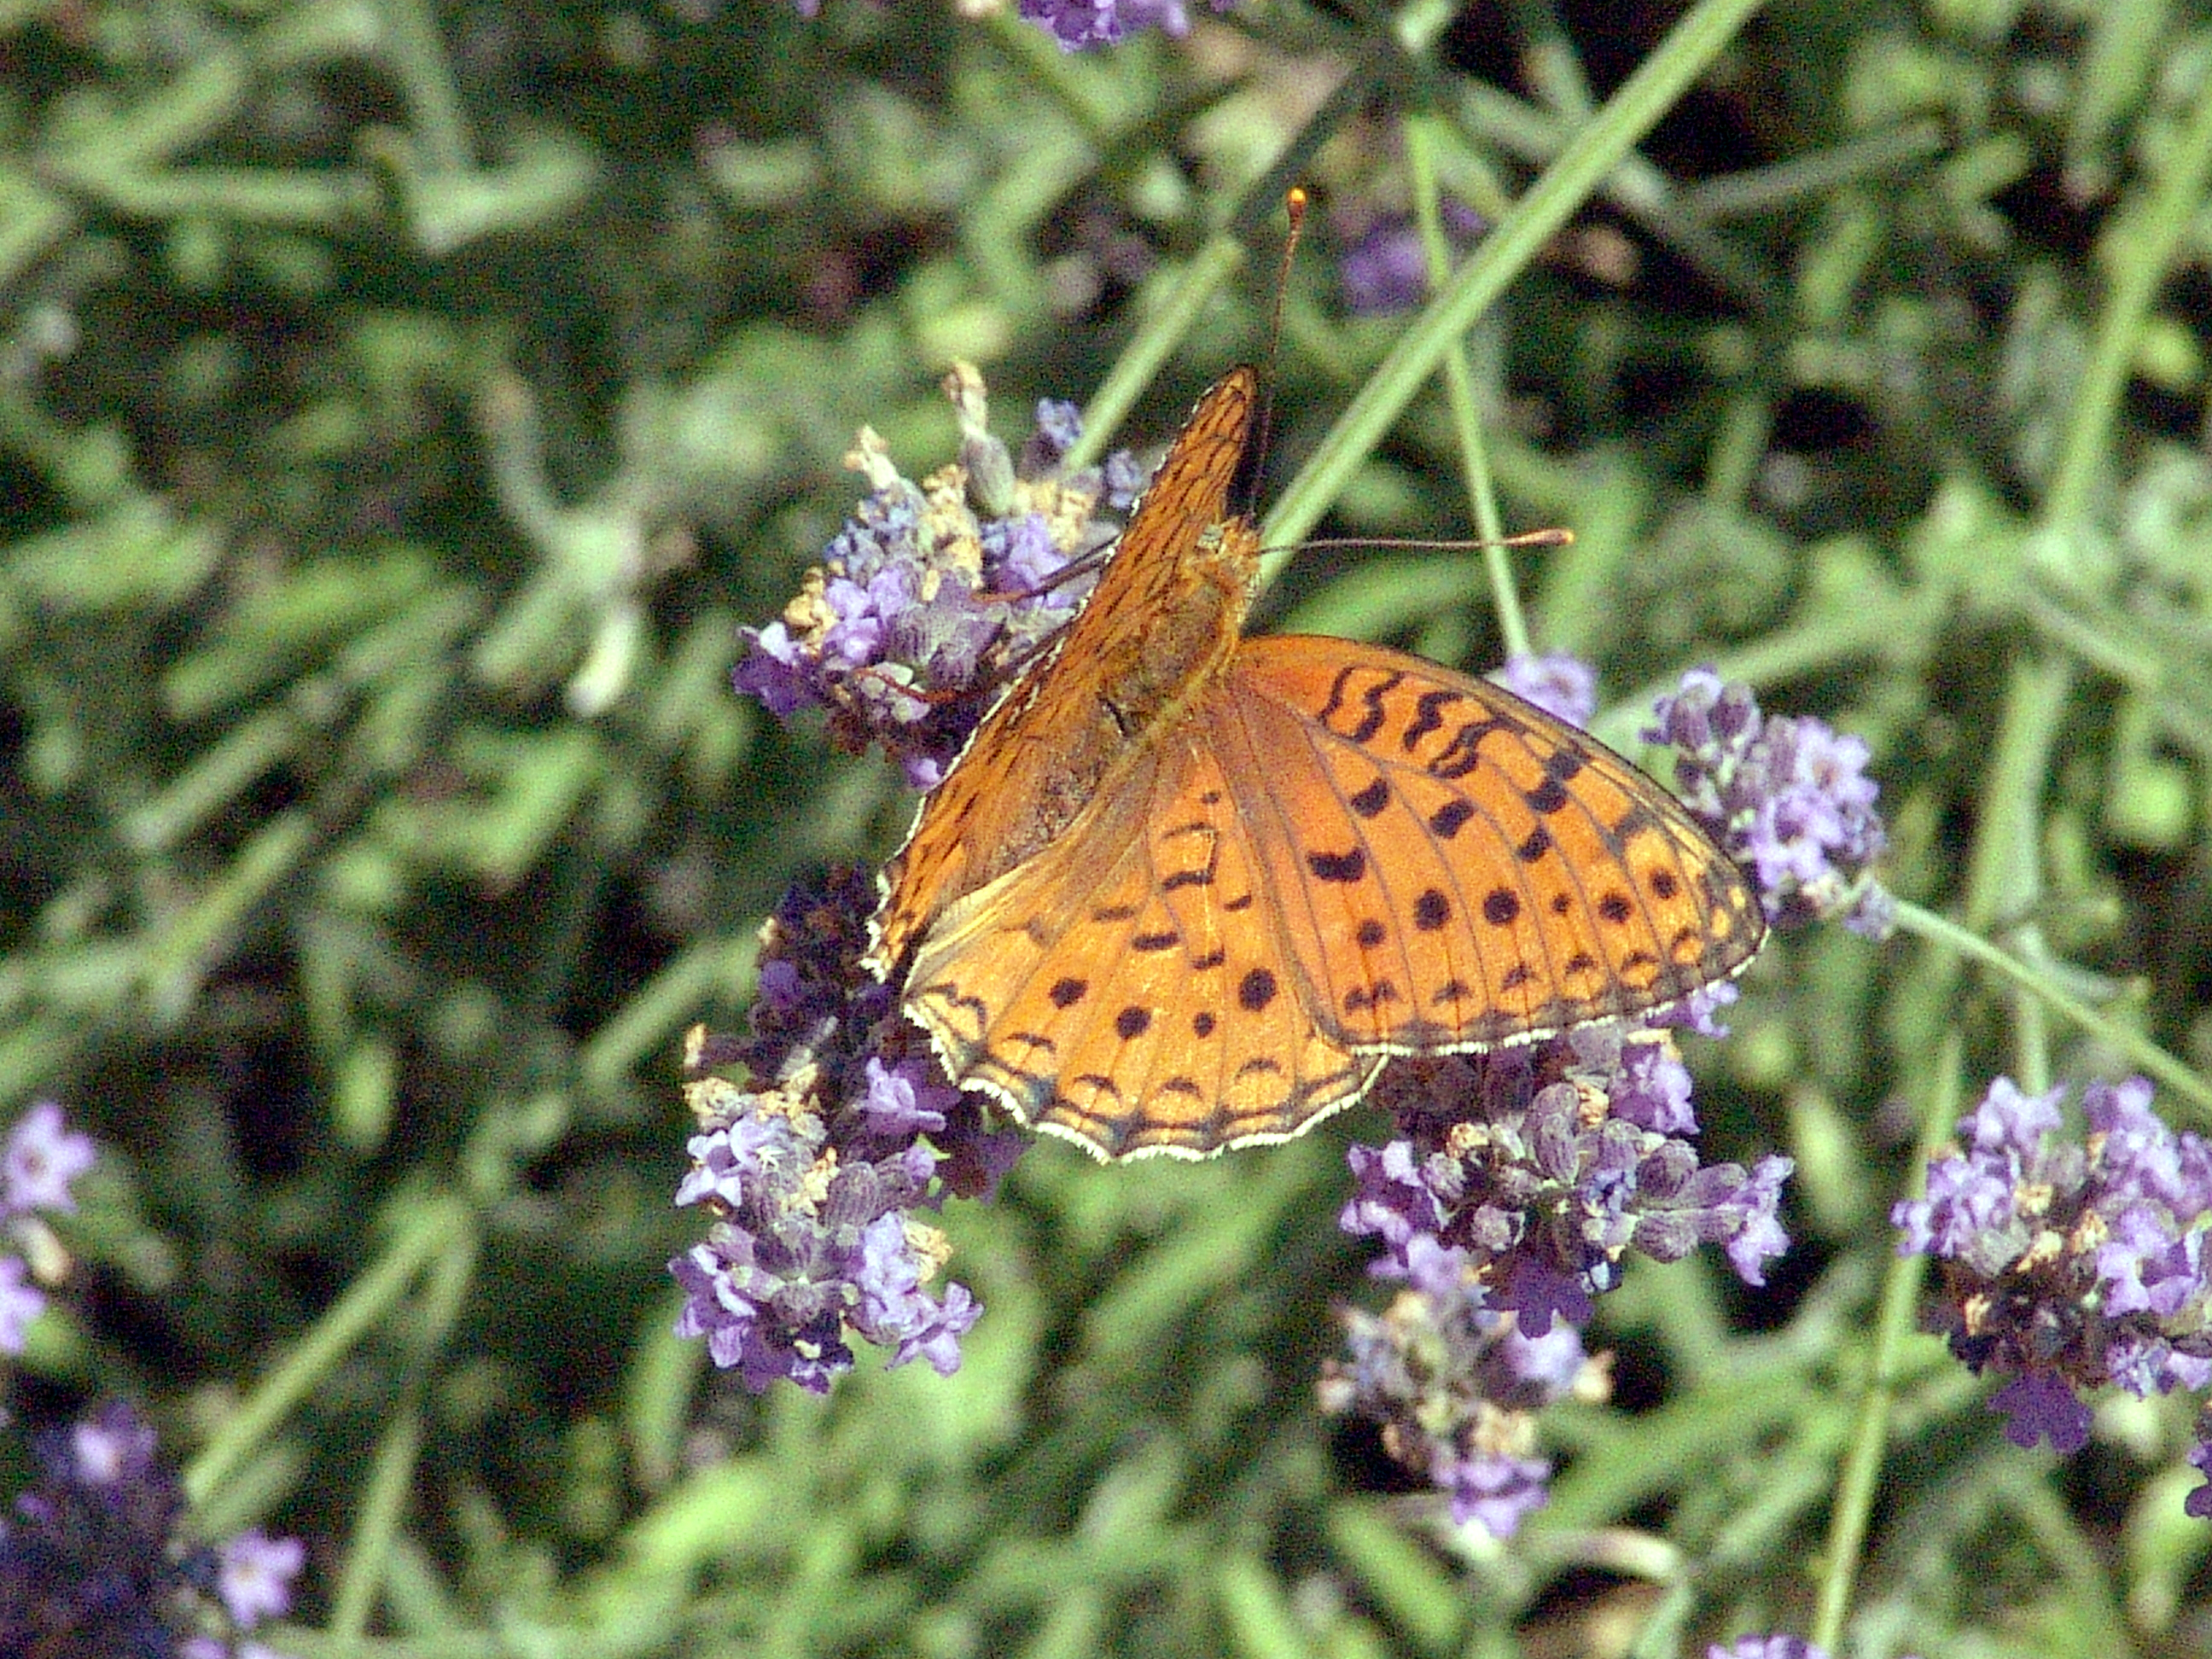
nature, grass, plant, meadow, prairie, leaf, flower, summer, france, wildlife, europe, insect, botany, butterfly, flora, lavender, fauna, invertebrate, wildflower, monarch butterfly, sommer, papillon, ardche, vuerapproche, lavande, ete, nectar, macro photography, arthropod, pollinator, moths and butterflies, lycaenid, english lavender